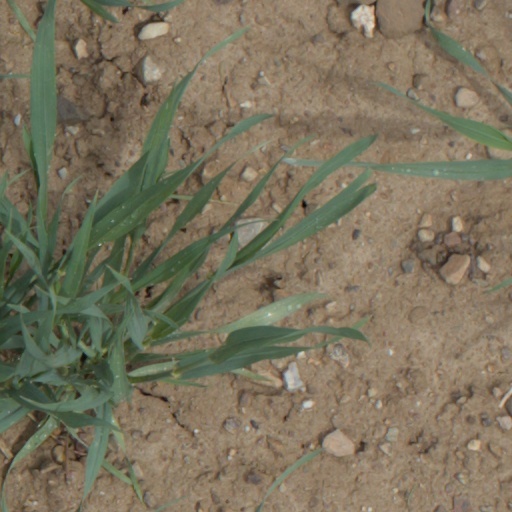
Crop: wheat